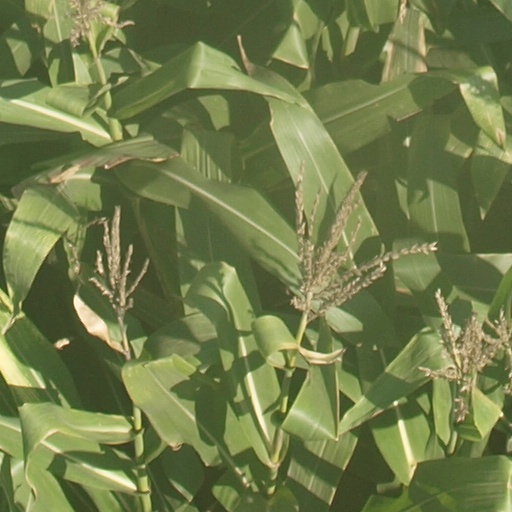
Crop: maize; corn